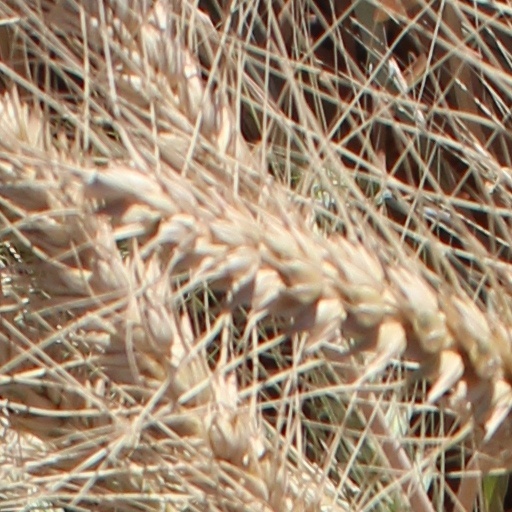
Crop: wheat